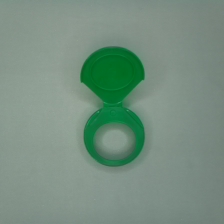
Color: green
Cap type: flip-top cap